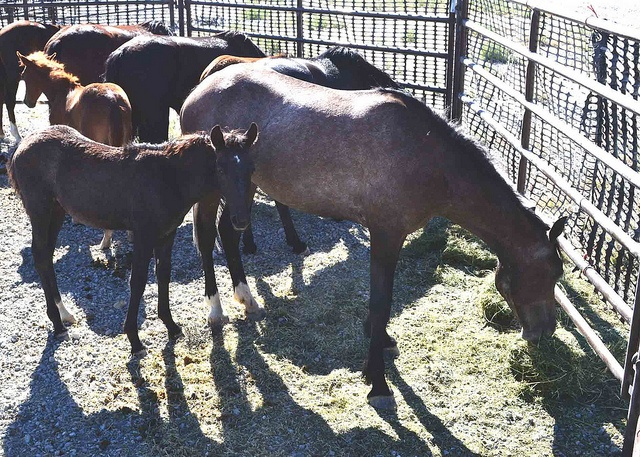
A corral filled with lots of different sized horses.
Several horses and colts are grazing in an enclosure.
SEVERAL HORSES AND COLTS GATHERED IN A PEN
Several donkeys, both full grown and younger, are grazing inside a fence.
A group of horses in a fenced in area.